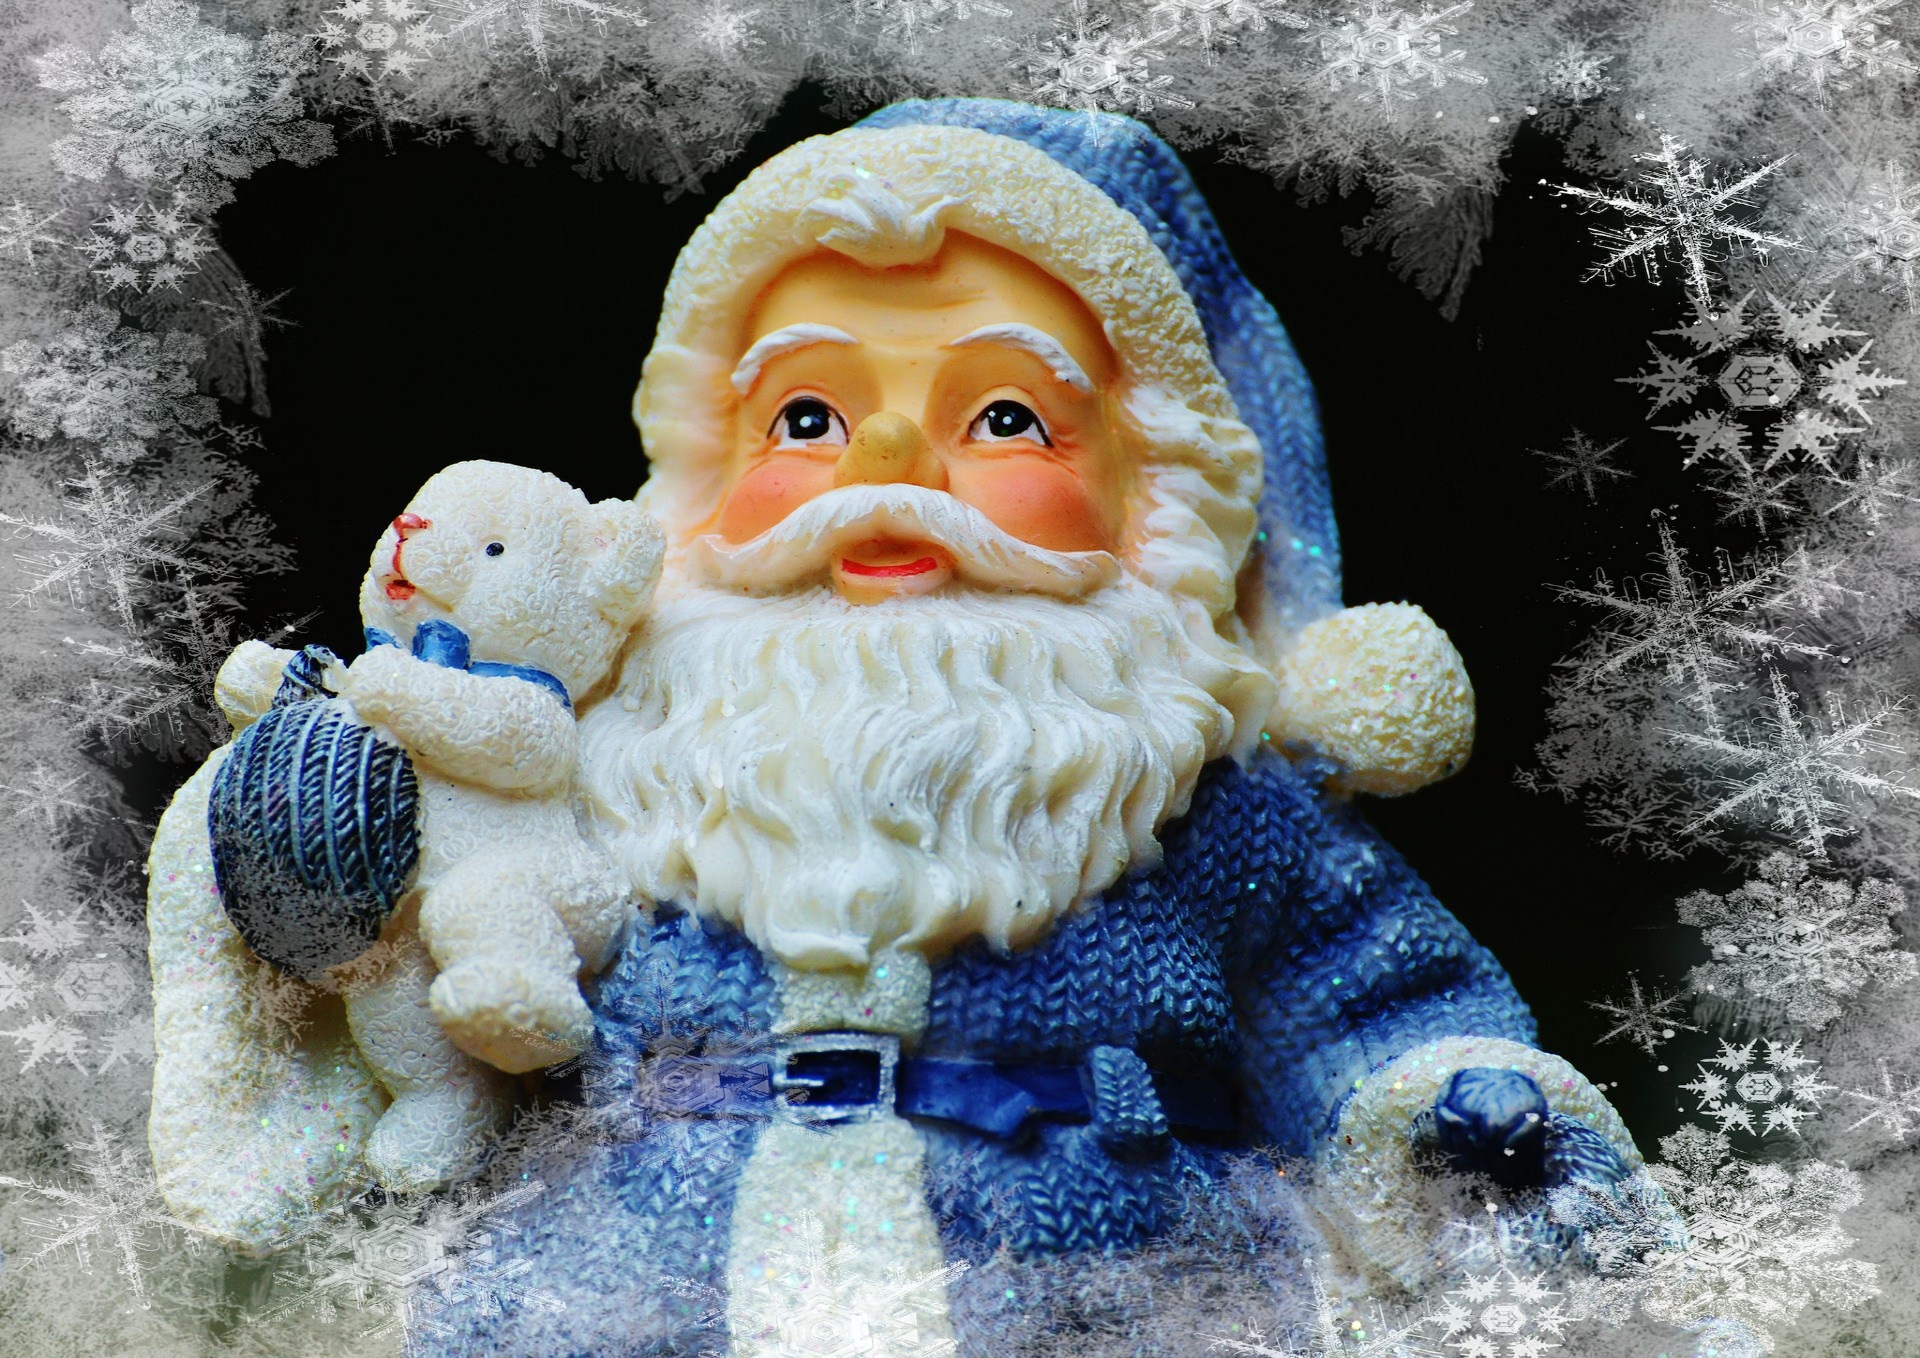
statue, decoration, christmas, toy, christmas tree, celebrate, advent, christmas decoration, gifts, festival, figure, contemplative, snowman, funny, december, santa claus, nicholas, hardest